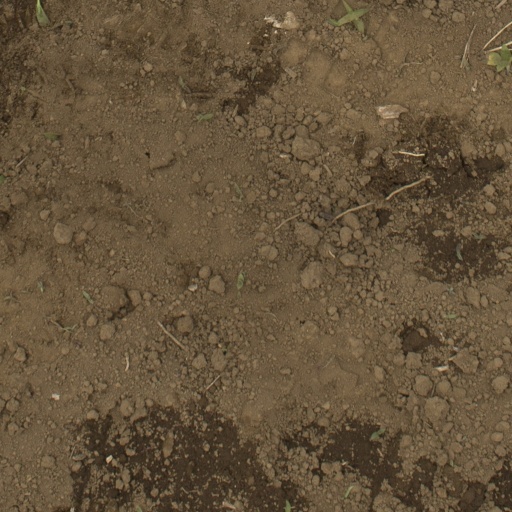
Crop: Jerusalem artichoke